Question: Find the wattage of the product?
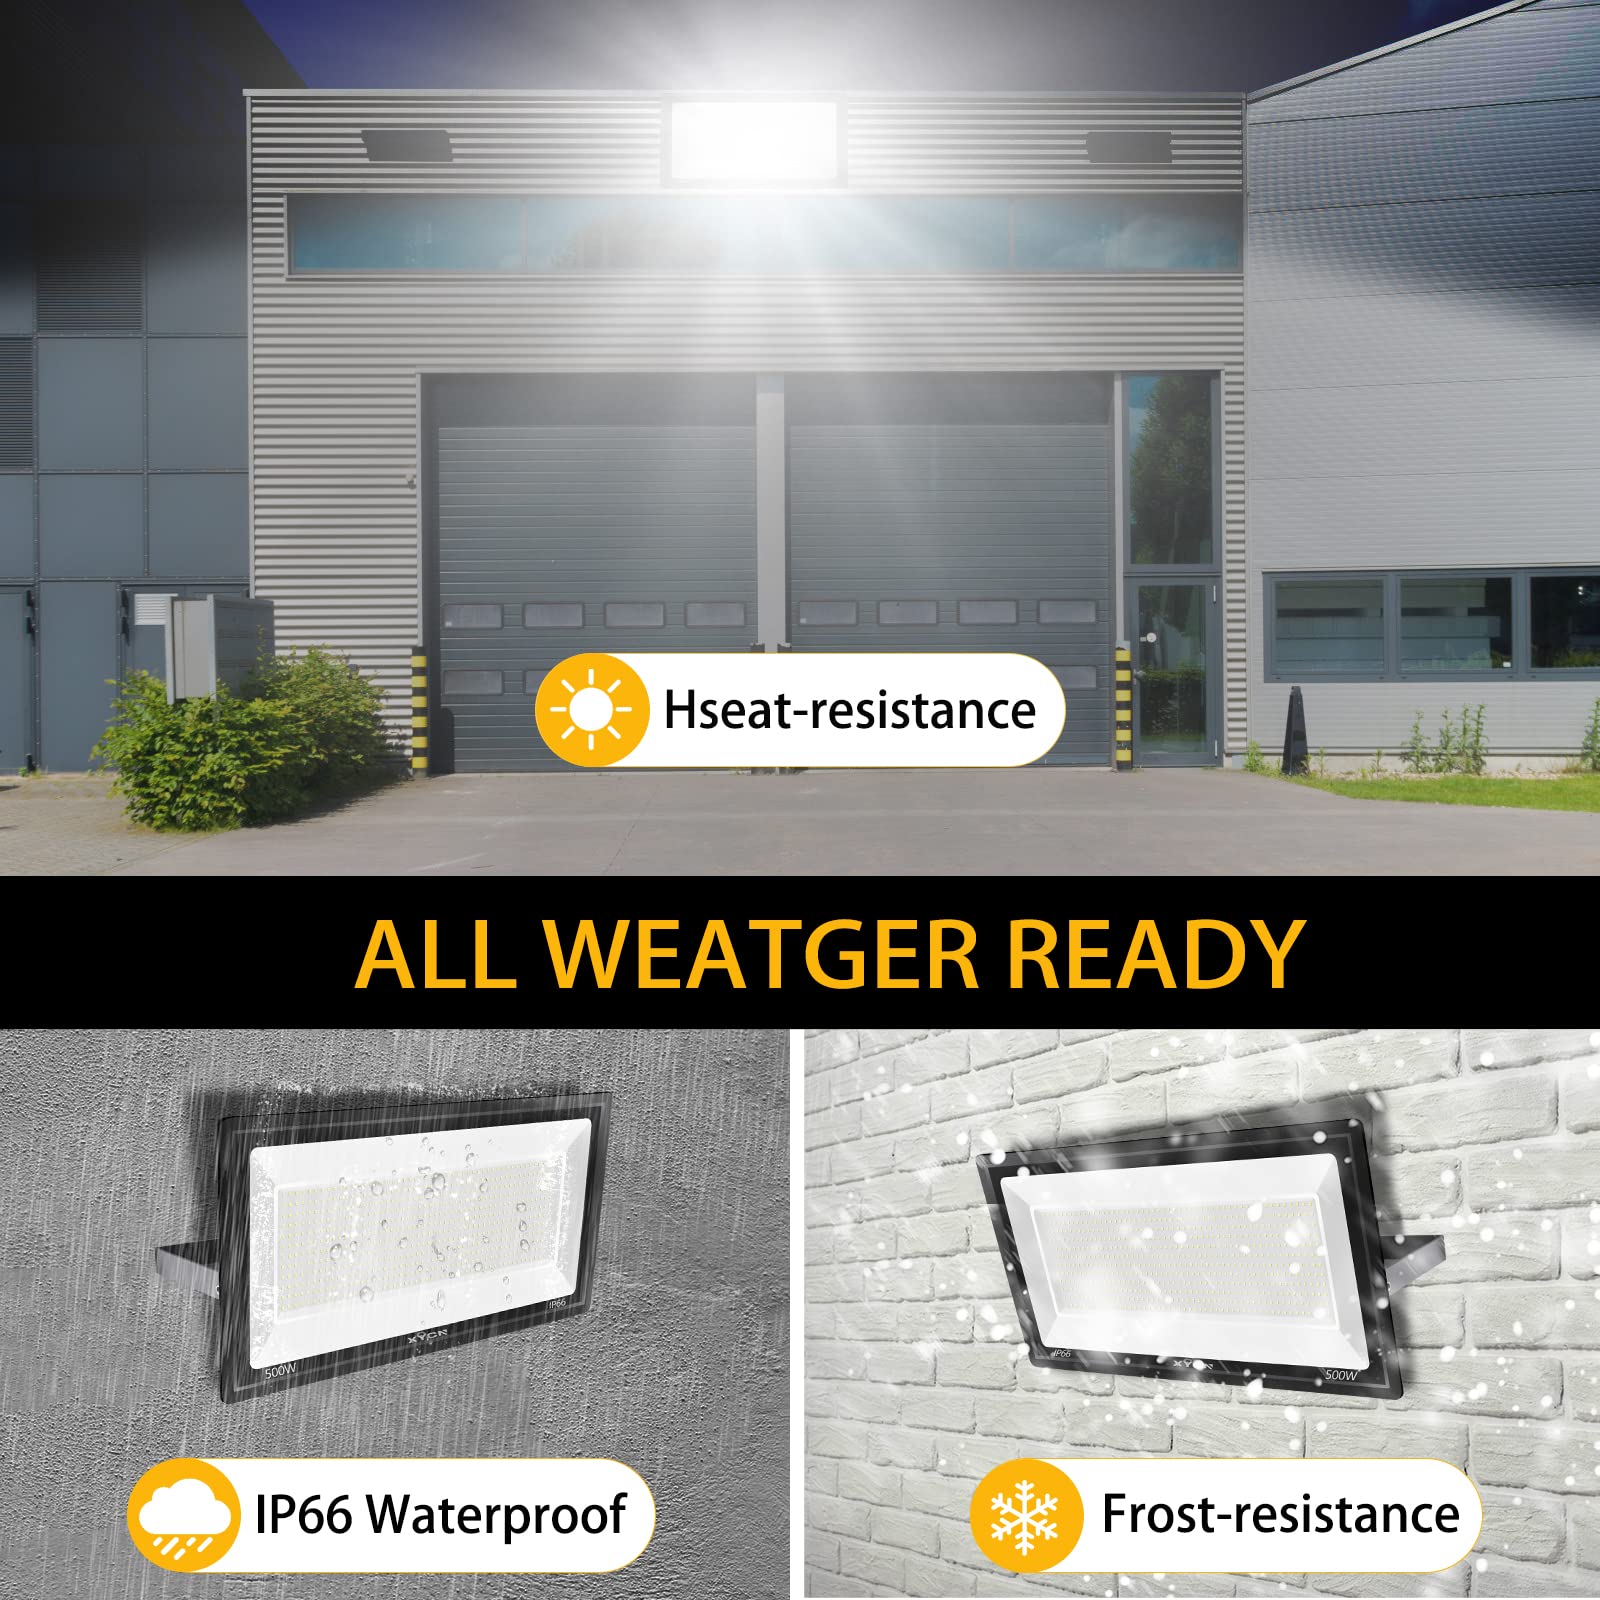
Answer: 500.0 watt